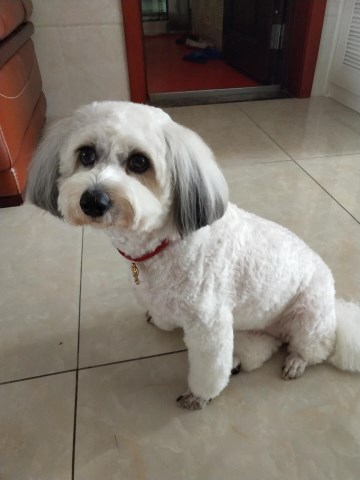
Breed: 3083-n000117-Bichon_Frise